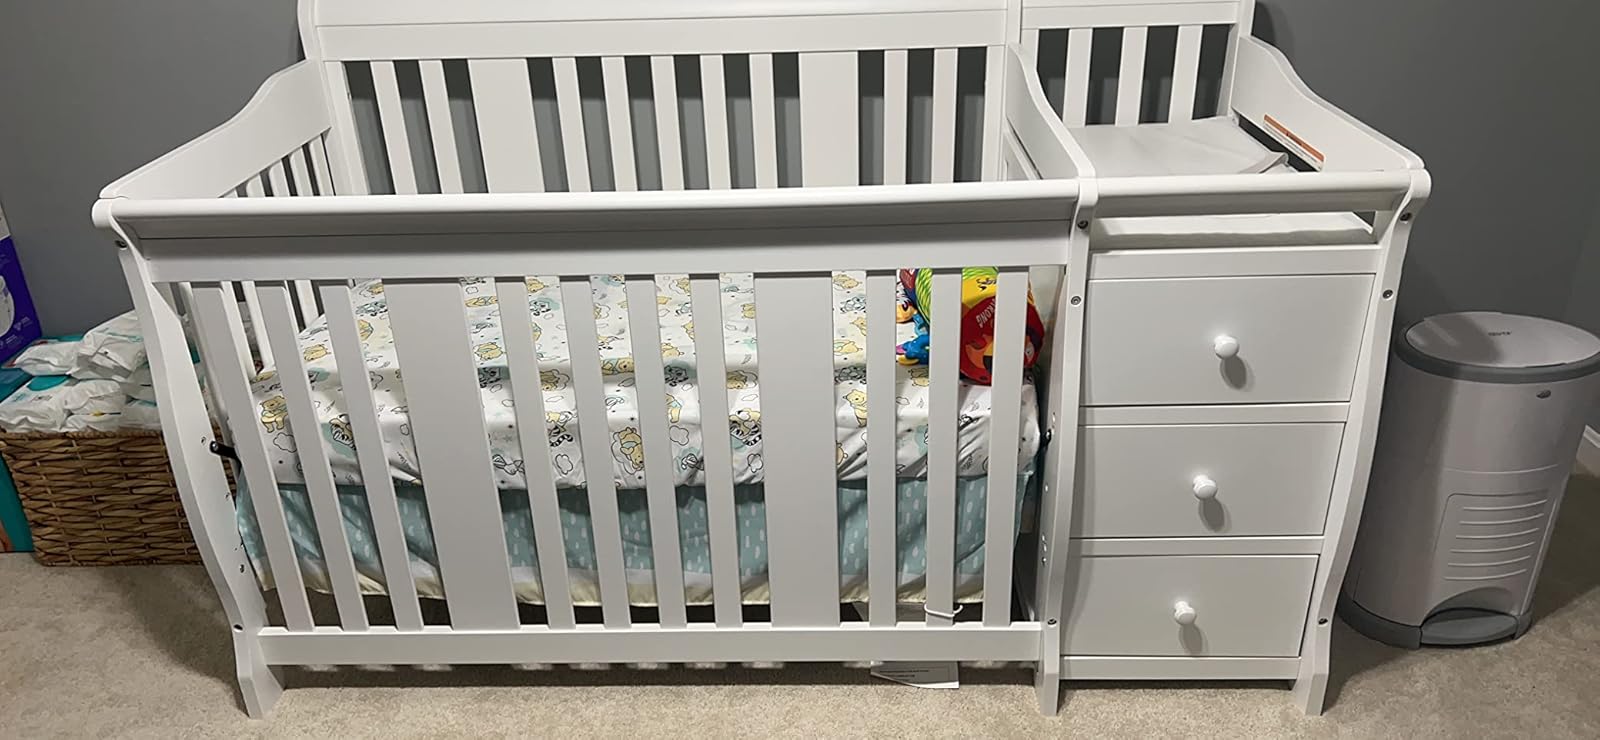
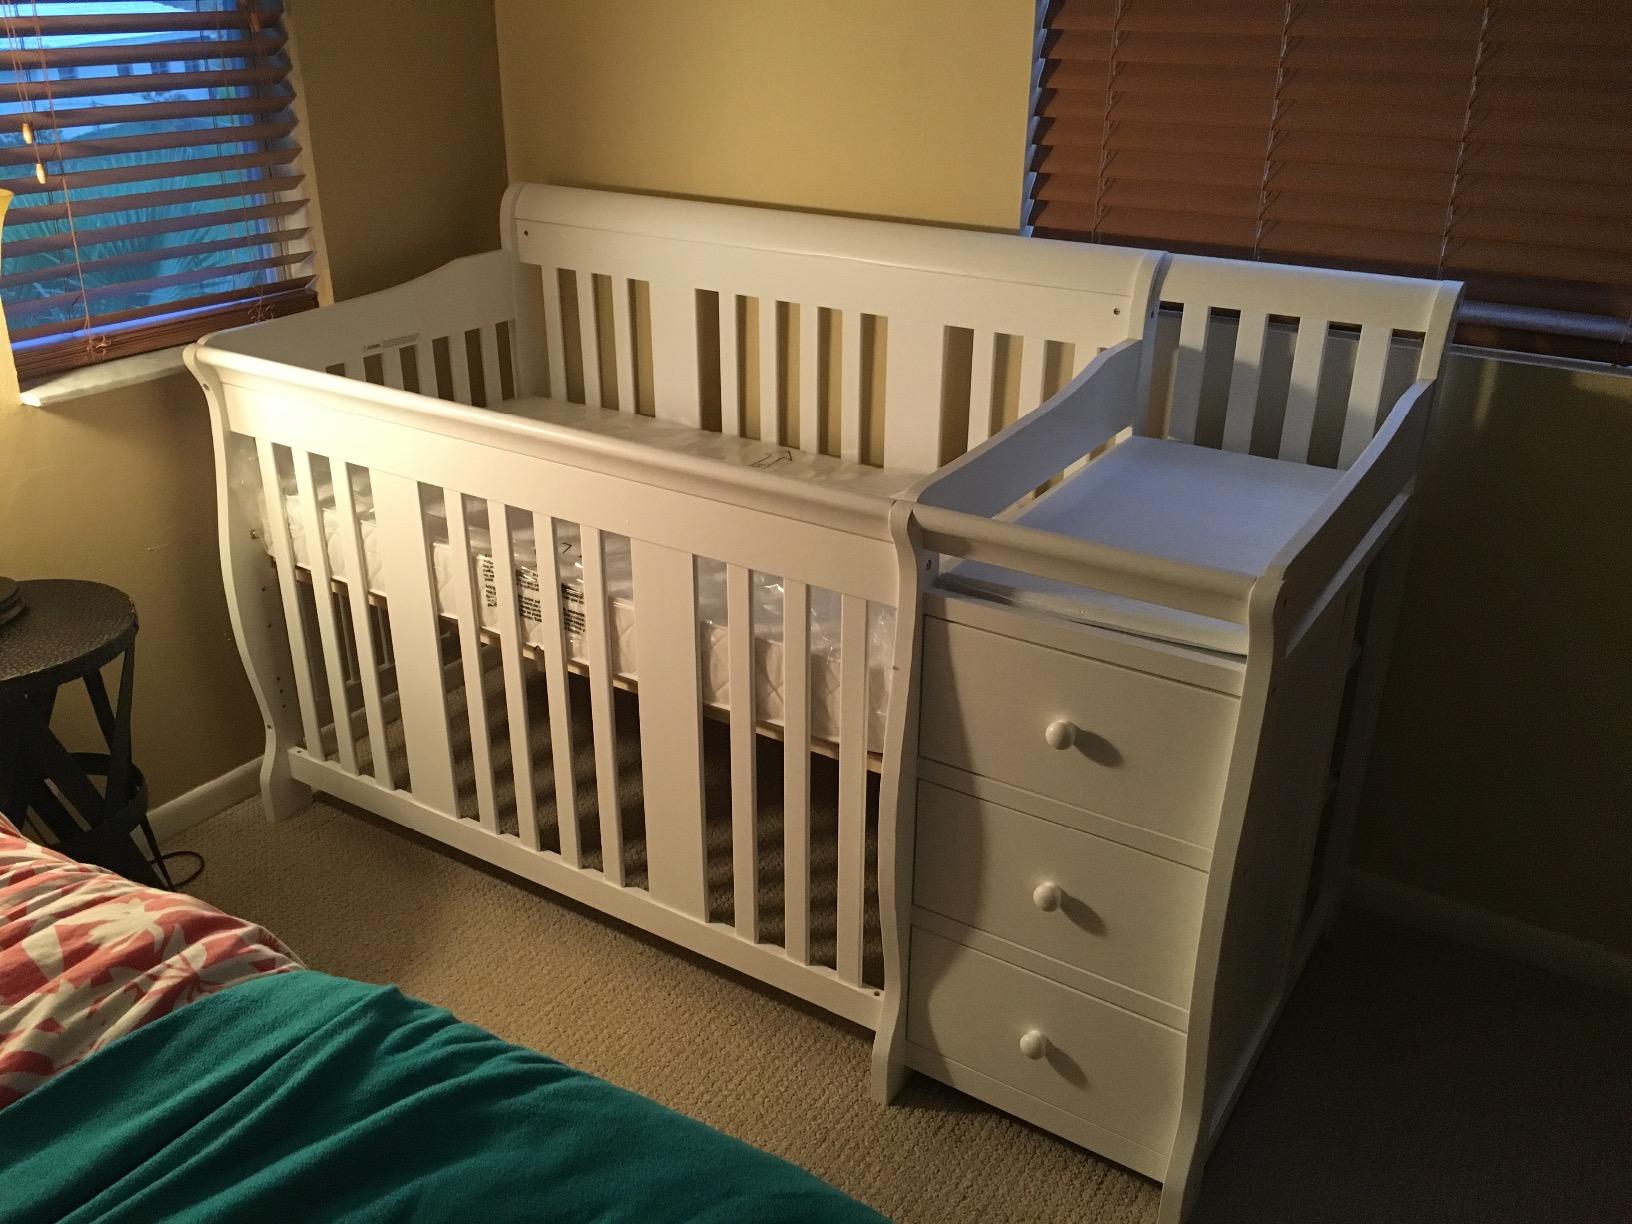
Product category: products_crib
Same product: yes